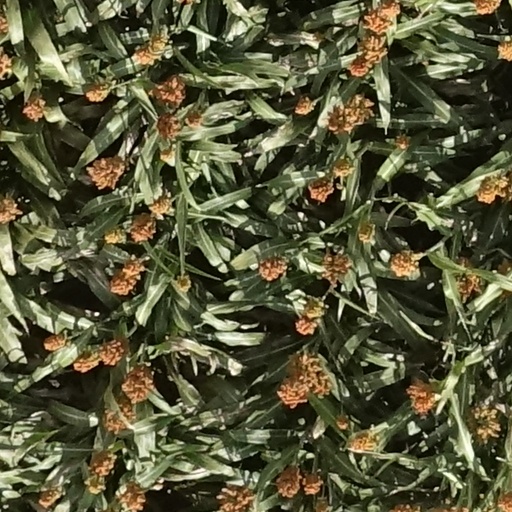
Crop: sorghum